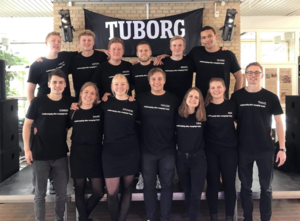
Politologisk Forening / Tidligere bestyrelser
Bestyrelsen 2018-2019
Politologisk Forening er en studenterforening på Institut for Statskundskab ved Aarhus Universitet.